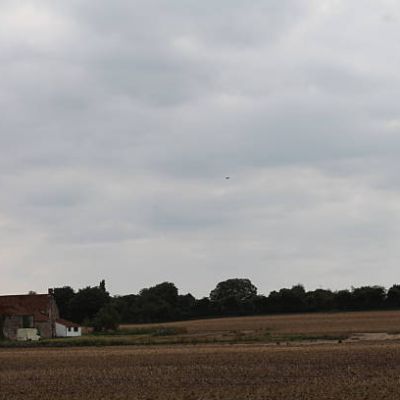
Cloud type: Altostratus (As)